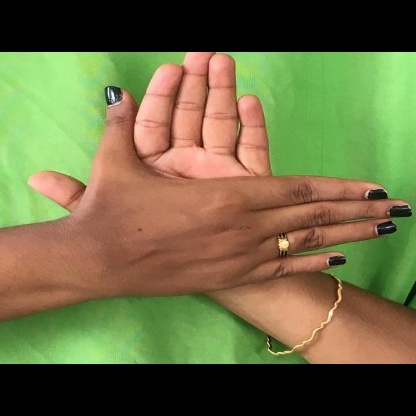
Mudra: Chakra